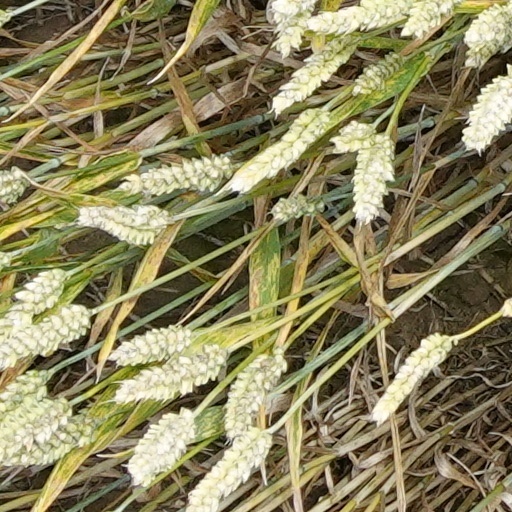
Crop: wheat